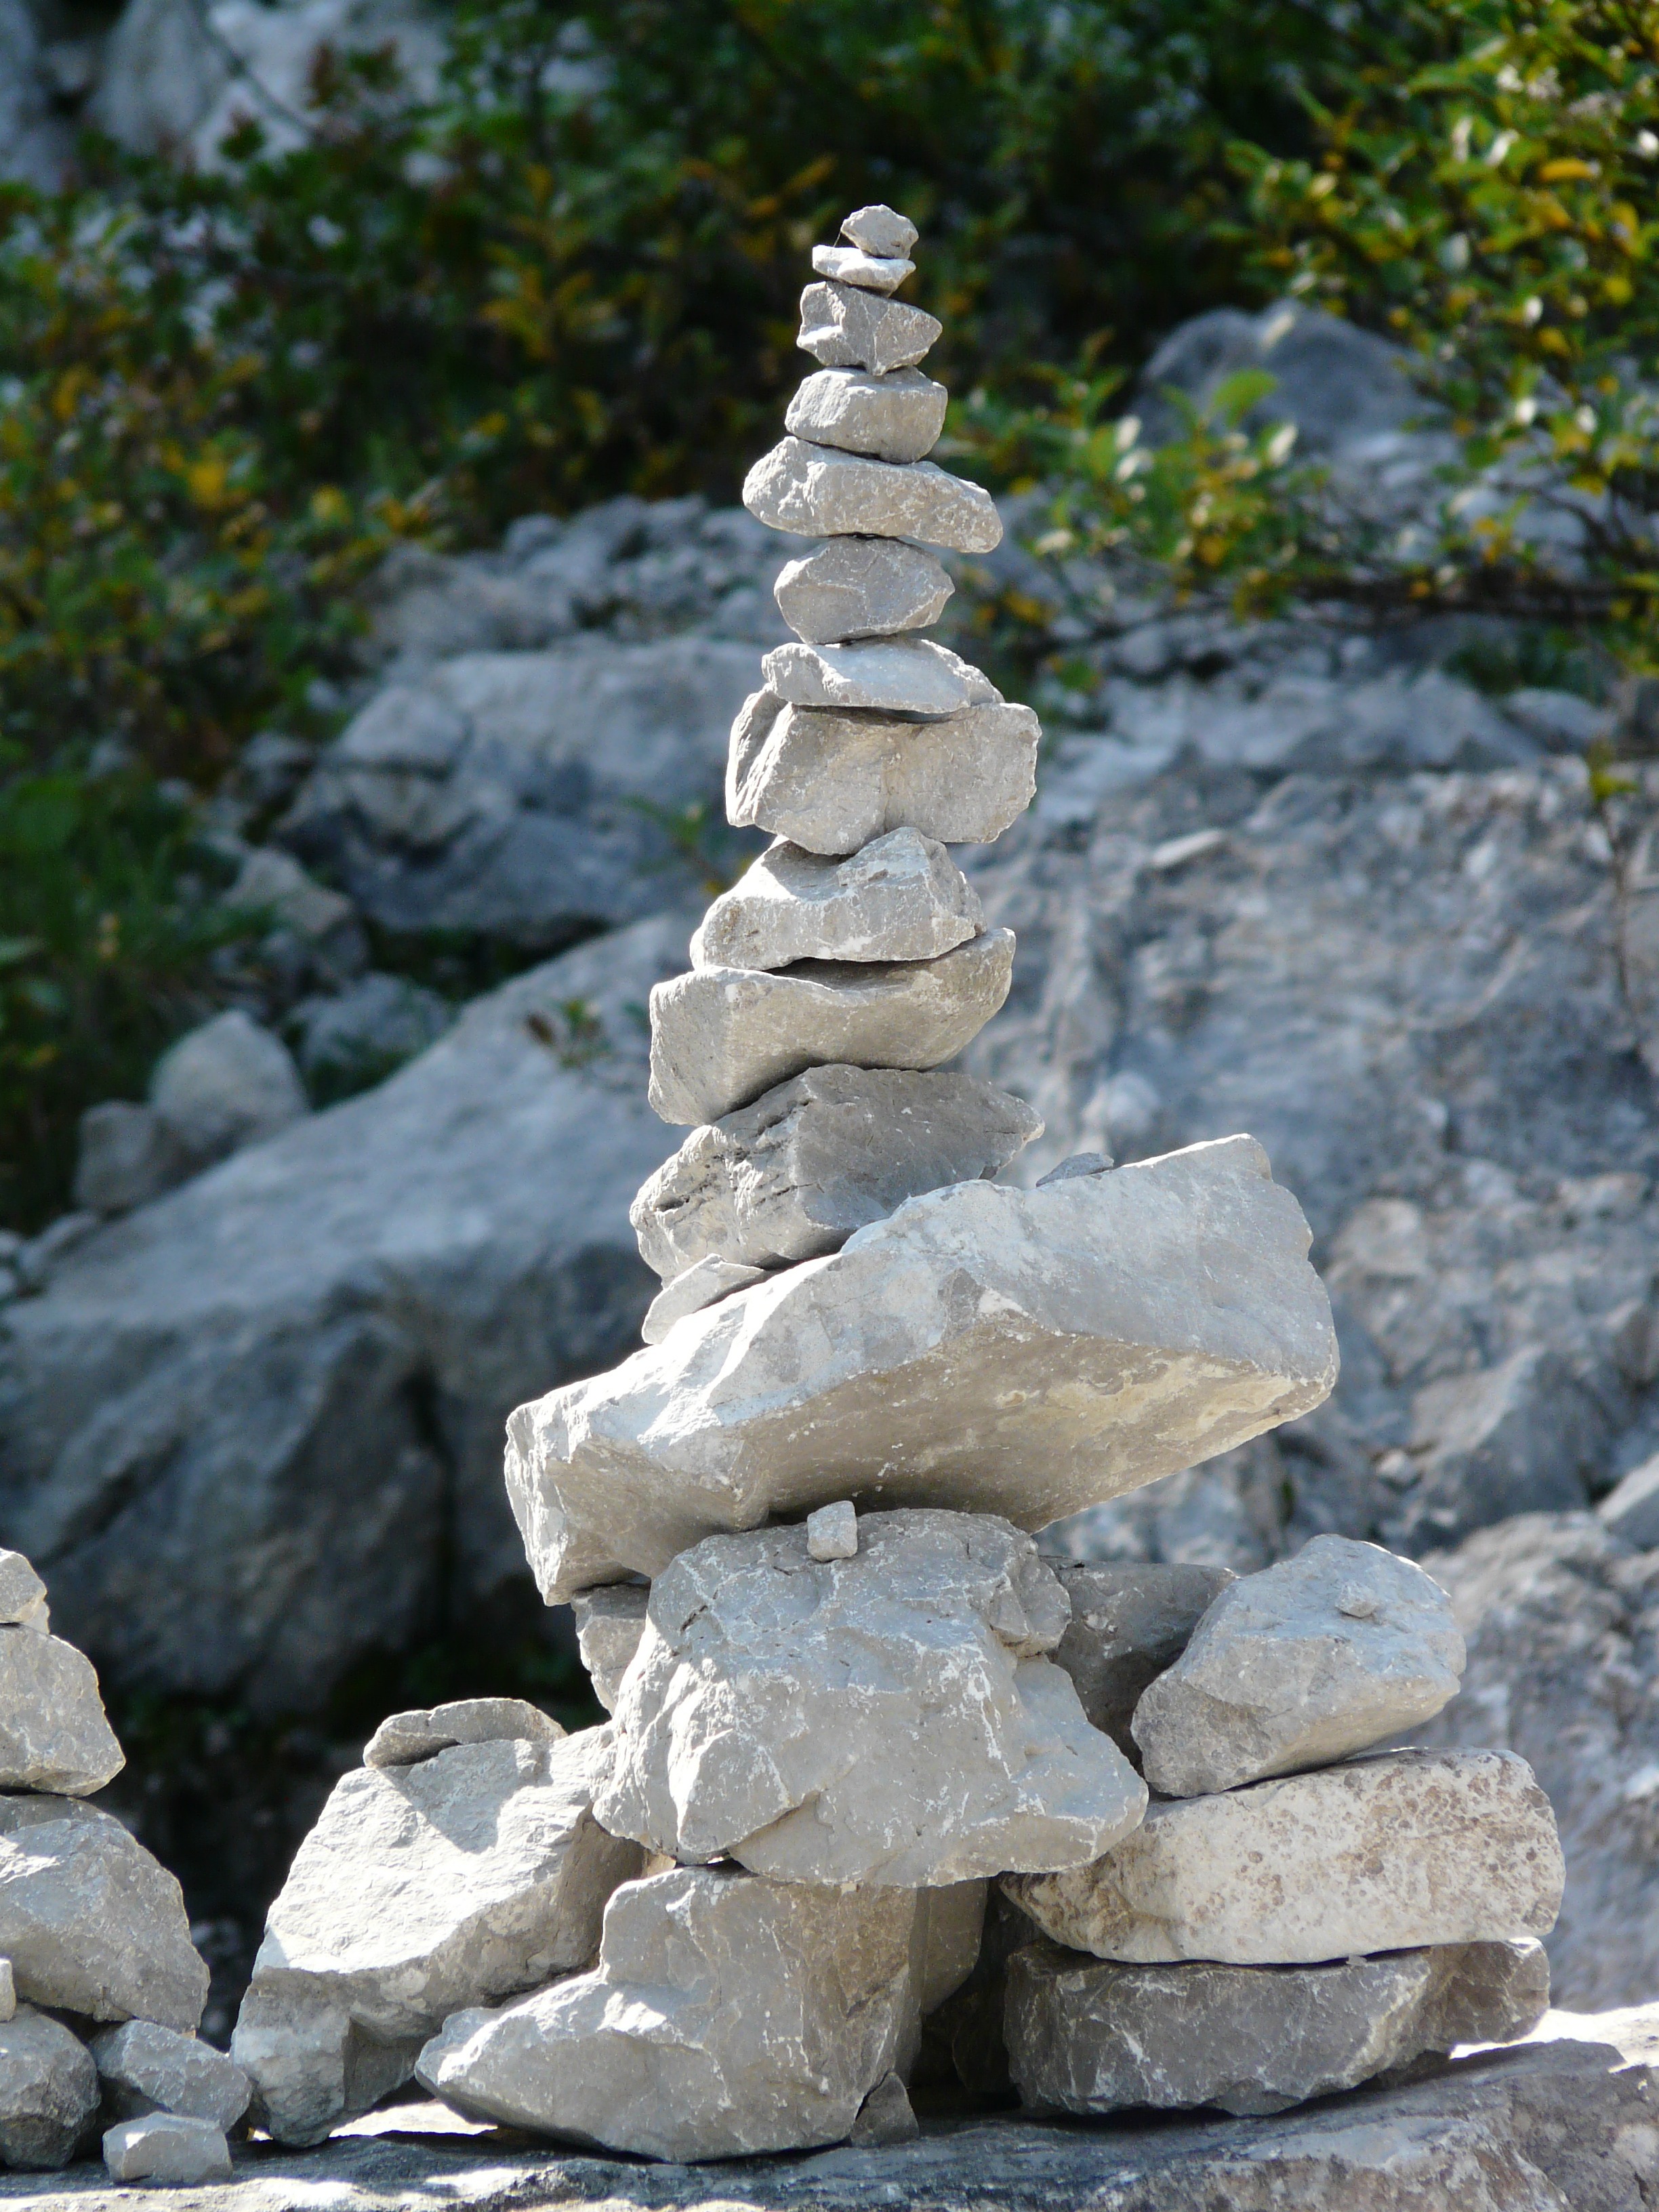
rock, statue, balance, material, rocks, sculpture, stones, geology, temple, boulder, water feature, rock balancing